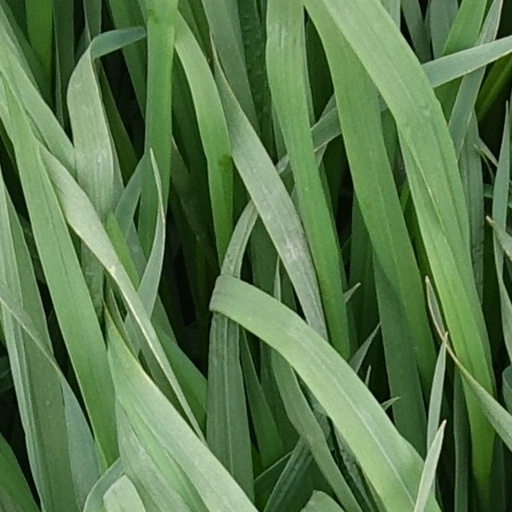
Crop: wheat